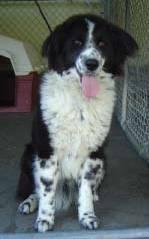
dog